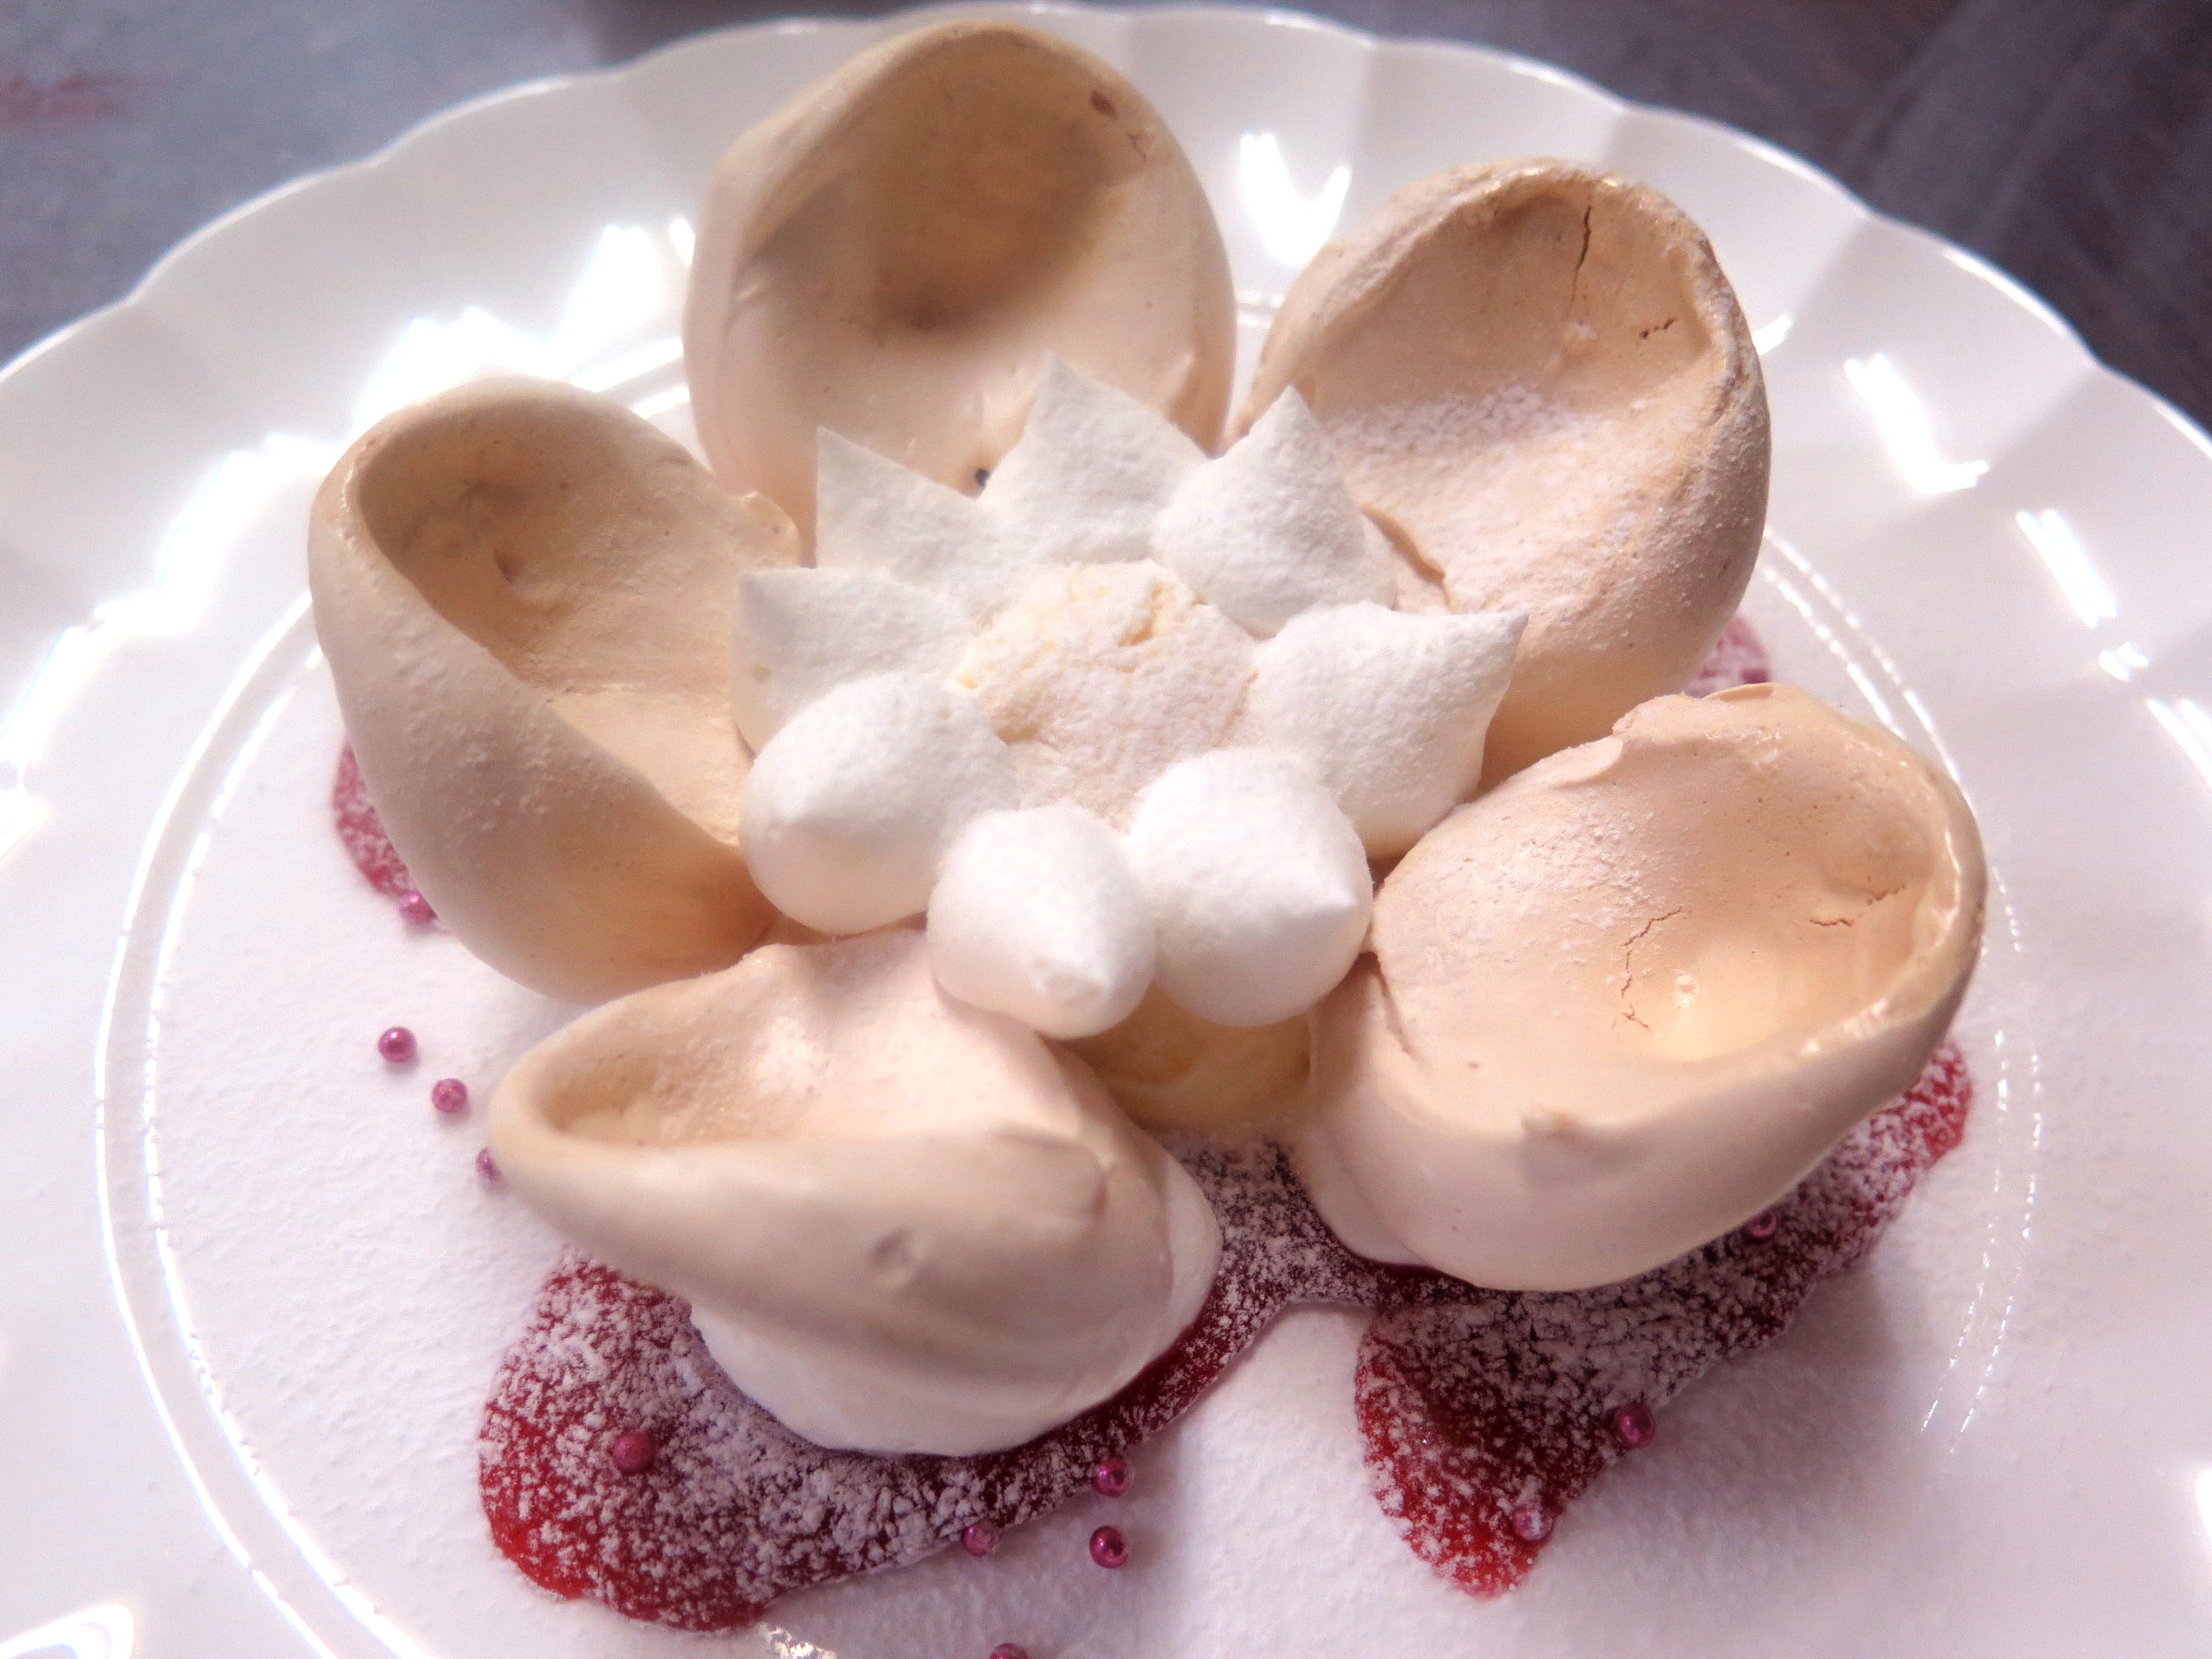
fruit, sweet, dish, food, spring, produce, ice cream, dessert, cuisine, delicious, cake, pie, smile, sugar, icing, candy, sweetness, cherry, meringue, baked goods, flavor, suites, france confectionery, raw kurihemu